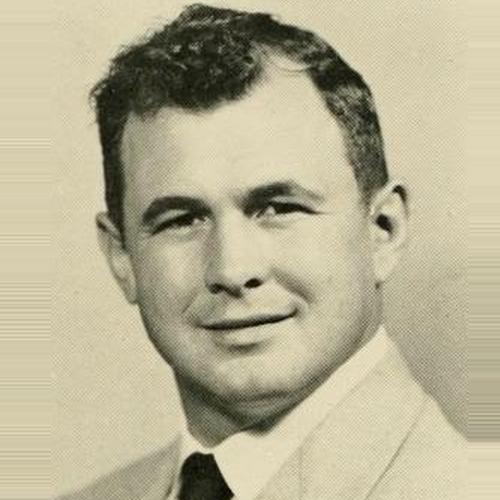
Age: 26